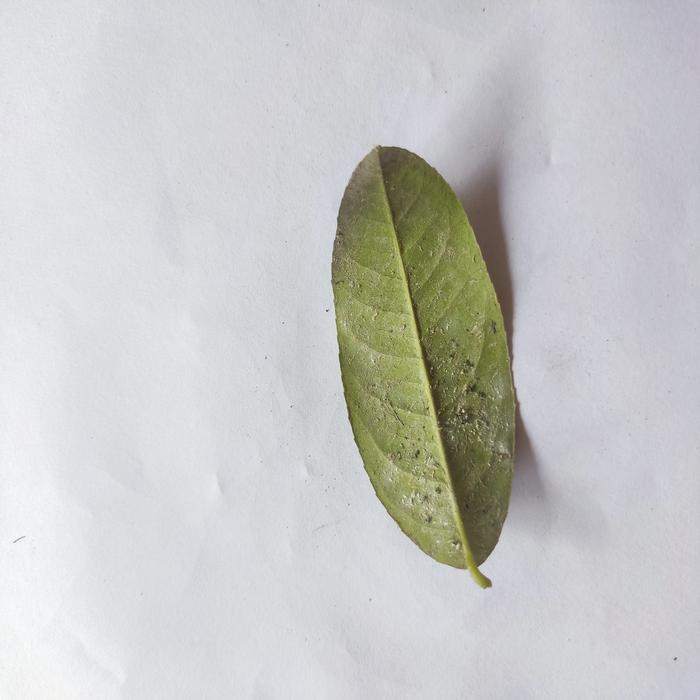
Crop: Lemon
Leaf condition: Sooty_Mold